Sleeping Beauty (1987 film)

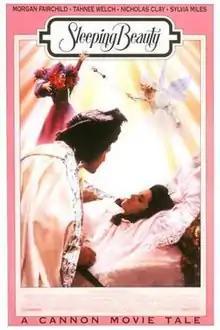
Film Poster

Sleeping Beauty (alternatively: Cannon Movie Tales: Sleeping Beauty) is a 1987 American/Israeli fantasy film, part of the 1980 film series Cannon Movie Tales. It is directed by David Irving and stars Tahnee Welch, Morgan Fairchild, Nicholas Clay and Sylvia Miles. It is a contemporary version of the classic tale of Sleeping Beauty of the Brothers Grimm and Charles Perrault. Like the other Cannon Movie Tales, the film was filmed entirely in Israel.